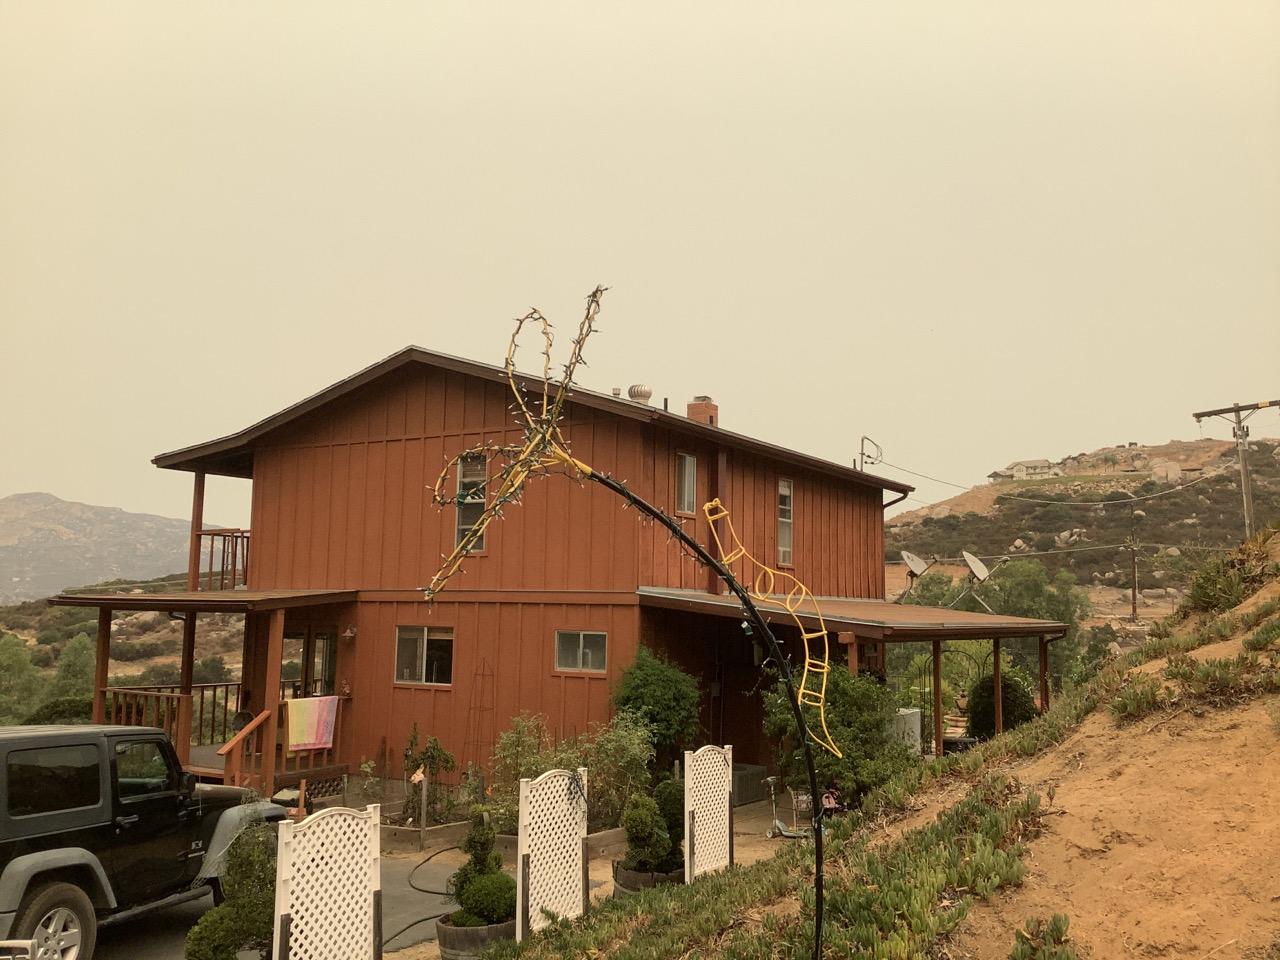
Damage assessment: no_damage